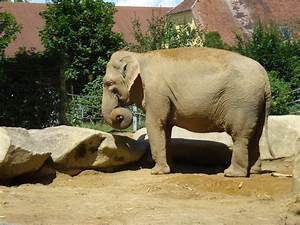
Label: elefante